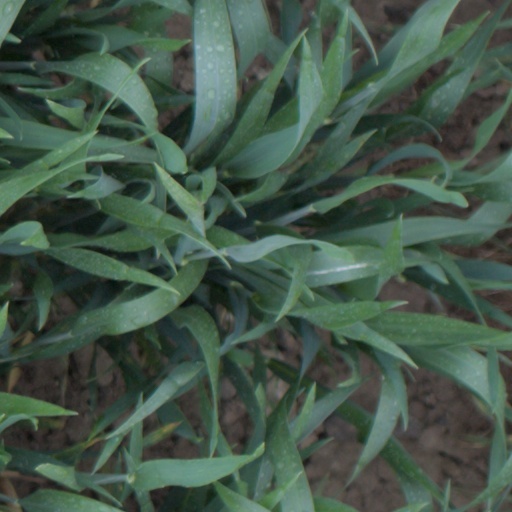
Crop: wheat